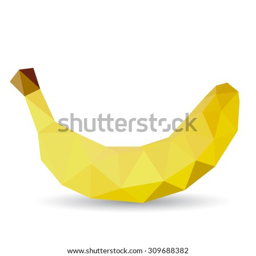
illustration of a banana rendered in a geometric style